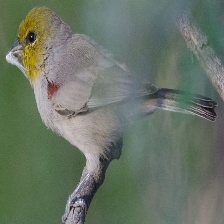
Species: VERDIN
Scientific name: AURIPARUS FLAVICEPS